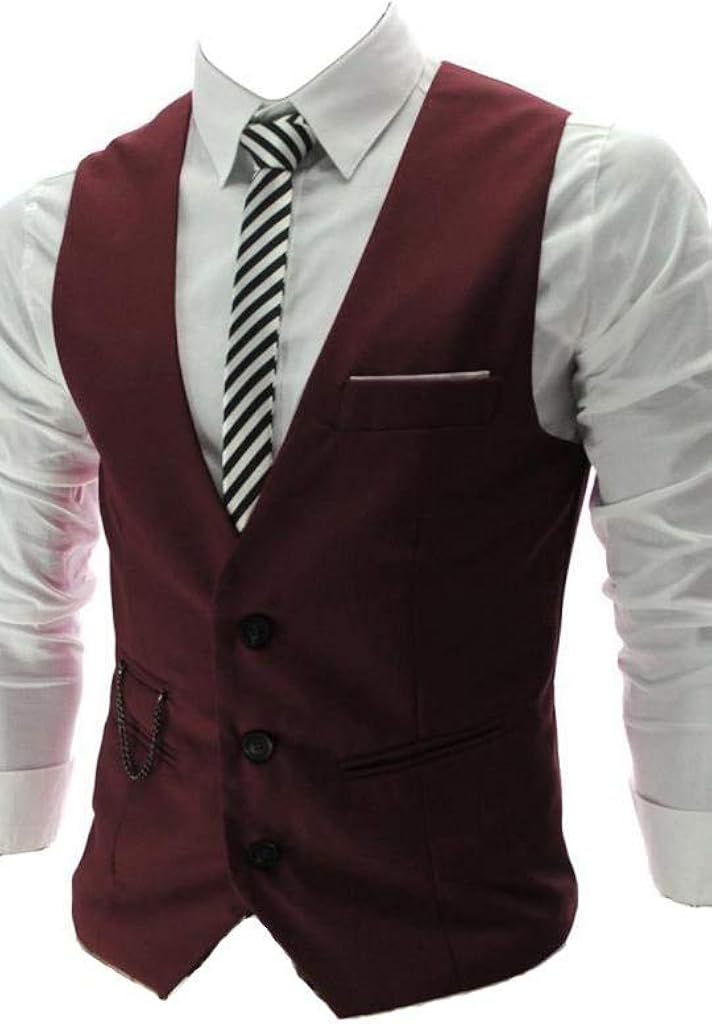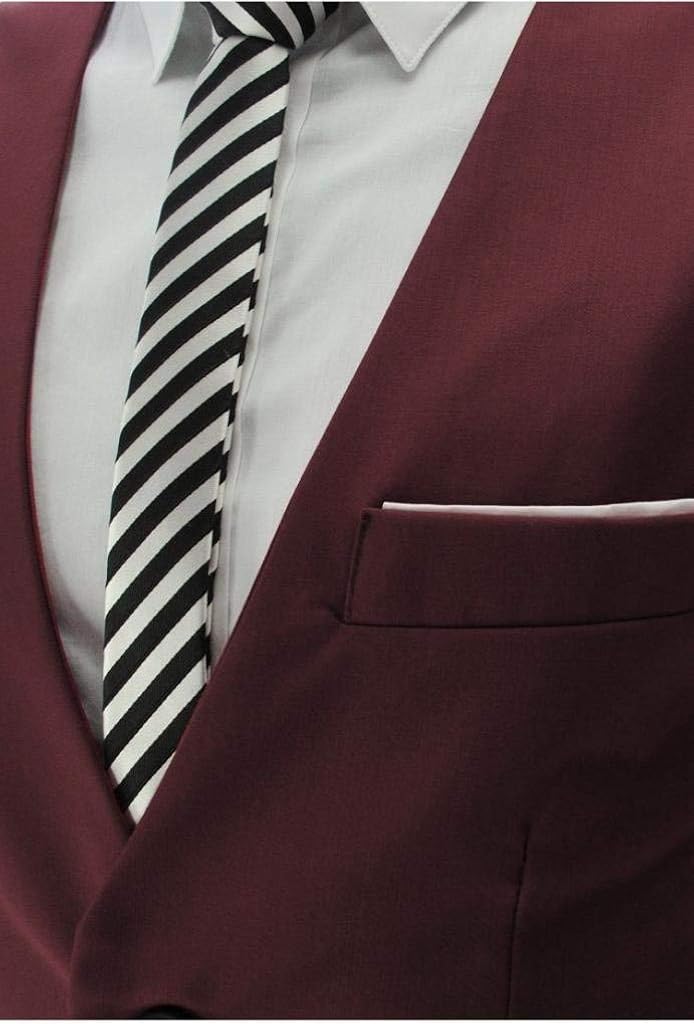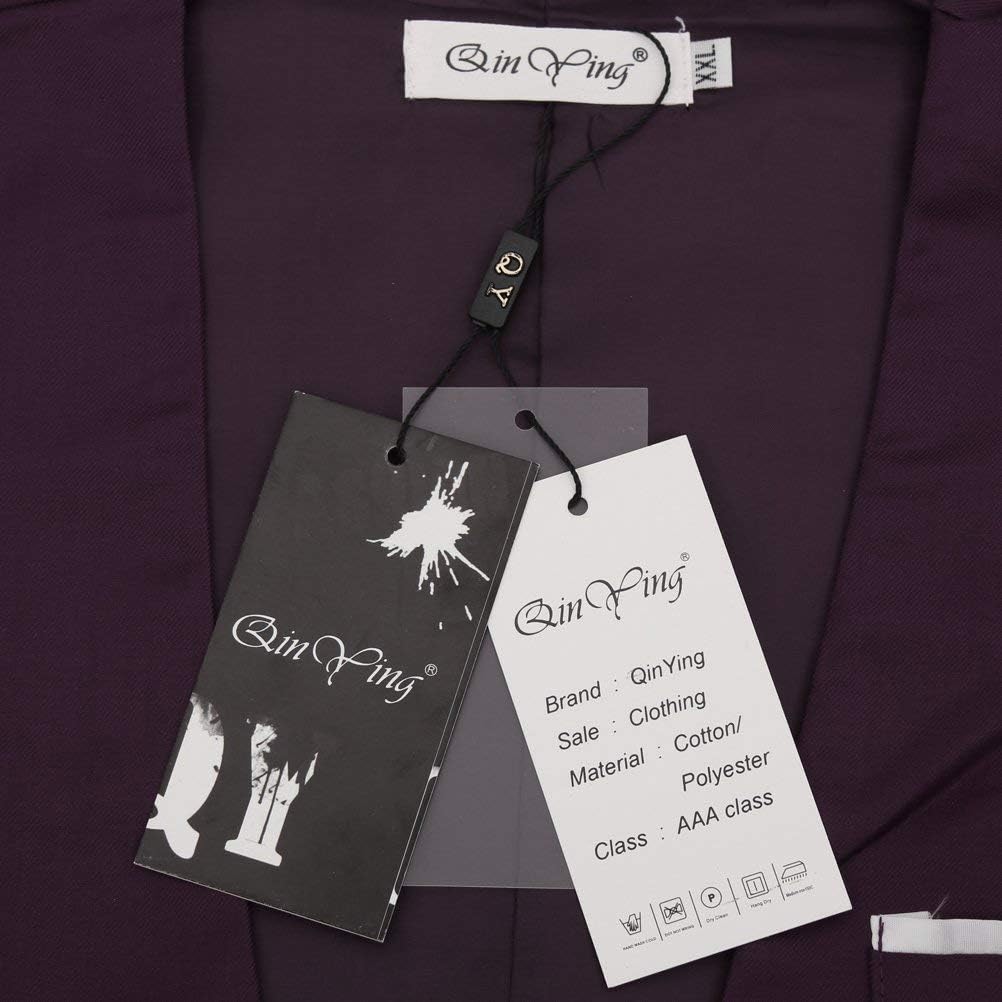
QinYing Suit Vest, V-Neck Sleeveless Slim Fit Jacket Men Business Waistcoat
Category: AMAZON FASHION
5 Sizes available: Medium: Length--65cm/25.59inch; Waist--94cm/38.19inch. Large: Length--66cm/25.98inch; Waist--100cm/39.37inch. X-Large: Length--70cm/27.56inch; Waist--110cm/43.31inch. 2X-Large: Length--74cm/29.13inch; Waist--124cm/48.82inch. 3X-Large: Length--77cm/30.31inch; Waist--134cm/52.75inch.
Features: Polyester | Button closure | Note: when you choose this RED color, please select about 1-2 size larger than what you usually wear. This color is Asian size M/L/XL/XXL, which runs smaller than US/EU normal size . | Chains design on the waist part | Buttons front, Collarless, V-neck | Fashionable to match with dress shirt or T-shirt